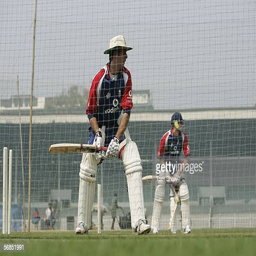
cricket player in action during the nets session at the ground